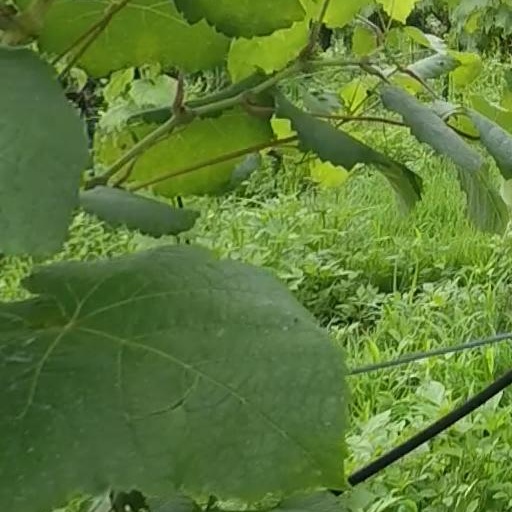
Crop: grape